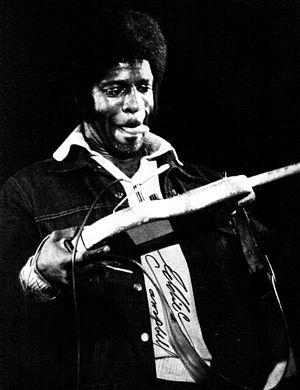
Le guitariste Eddie C. Campbell à Bruxelles